Penarth

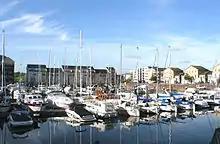
The Penarth Marina development. Pictured are vessels tied up in what was the outer basin of Penarth docks.

In October 1943, a United States Navy Base was established at Penarth Docks (now Penarth Marina) – a base from which many of the troops which took part in the D Day invasion set out for the Normandy beaches. The base was under the command of Captain Arnold Winfield Chapin USN. Captain Chapin presented a painting of Penarth Docks in 1944 to "the people of Penarth", which now hangs in town council's Kymin House, Penarth.